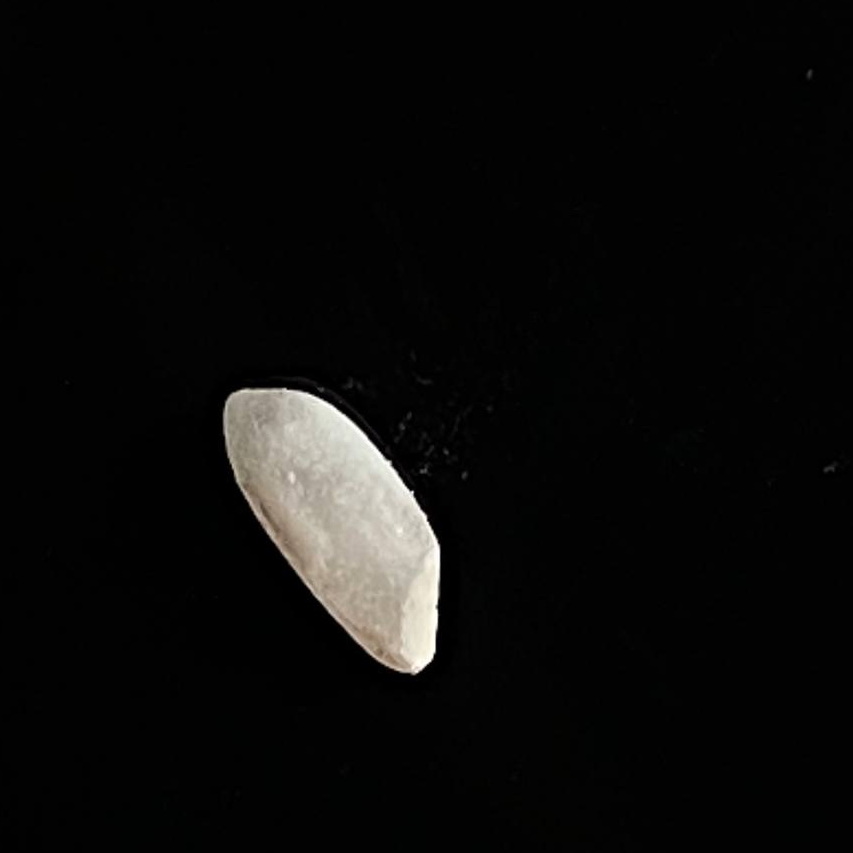
Rice variety: Chinigura_Polao